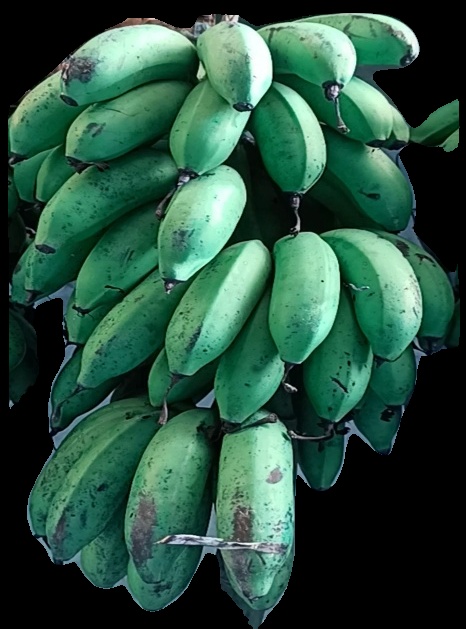
Variety: rasbale
Grade: grade2